Julius Johansen

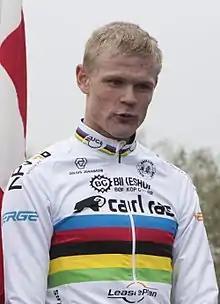
Johansen in 2017

Julius Johansen (born 13 September 1999) is a Danish professional racing cyclist, who currently rides for UCI WorldTeam . He rode in the men's team pursuit event at the 2017 UCI Track Cycling World Championships and won gold at the 2017 UCI Road World Championships in the junior men's road race.